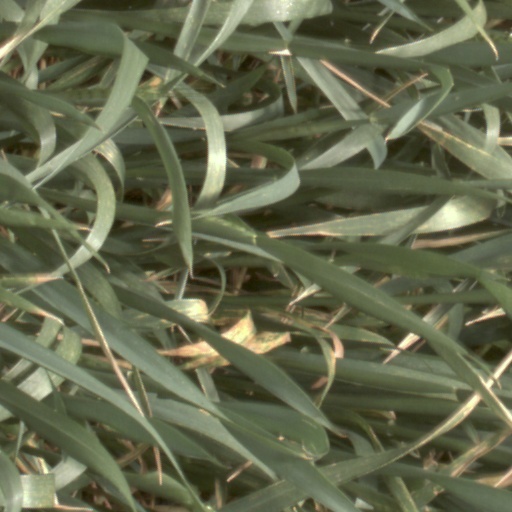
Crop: wheat